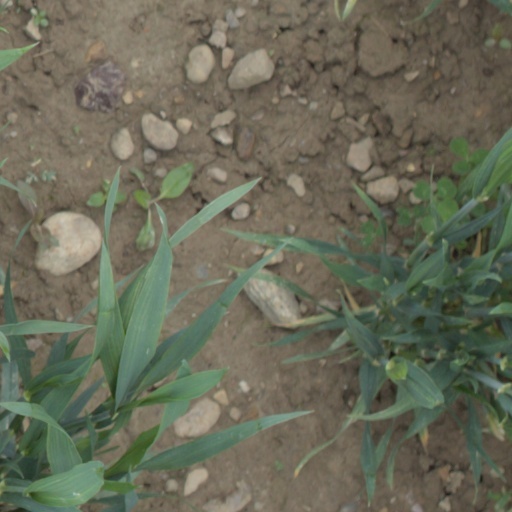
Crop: wheat